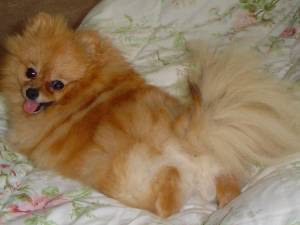
Animal: dog
Breed: pomeranian